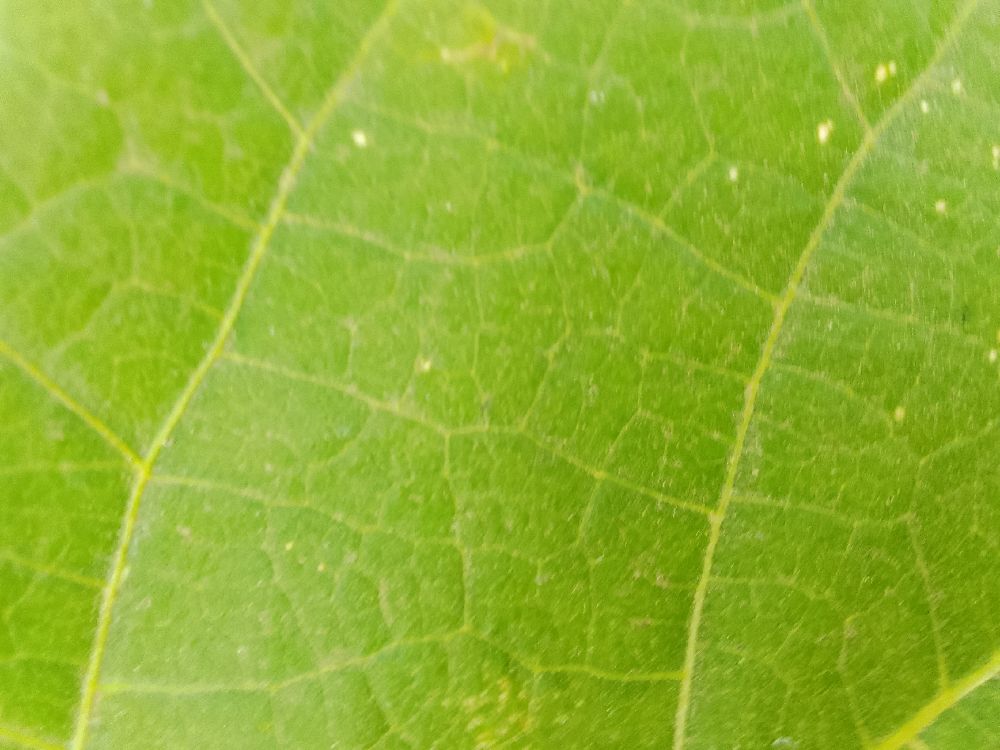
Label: healthy